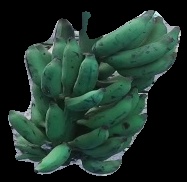
Variety: elakki-bale
Grade: grade3